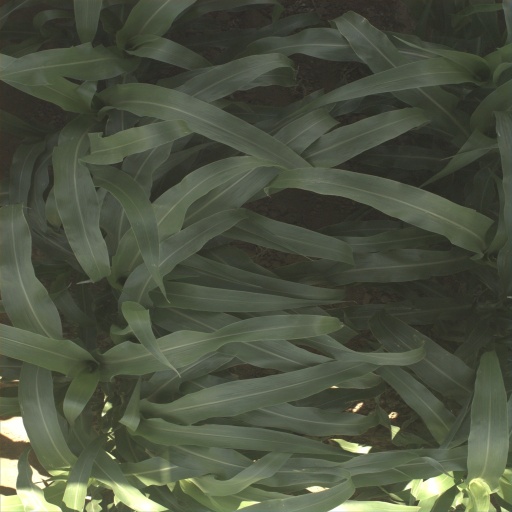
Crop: sorghum